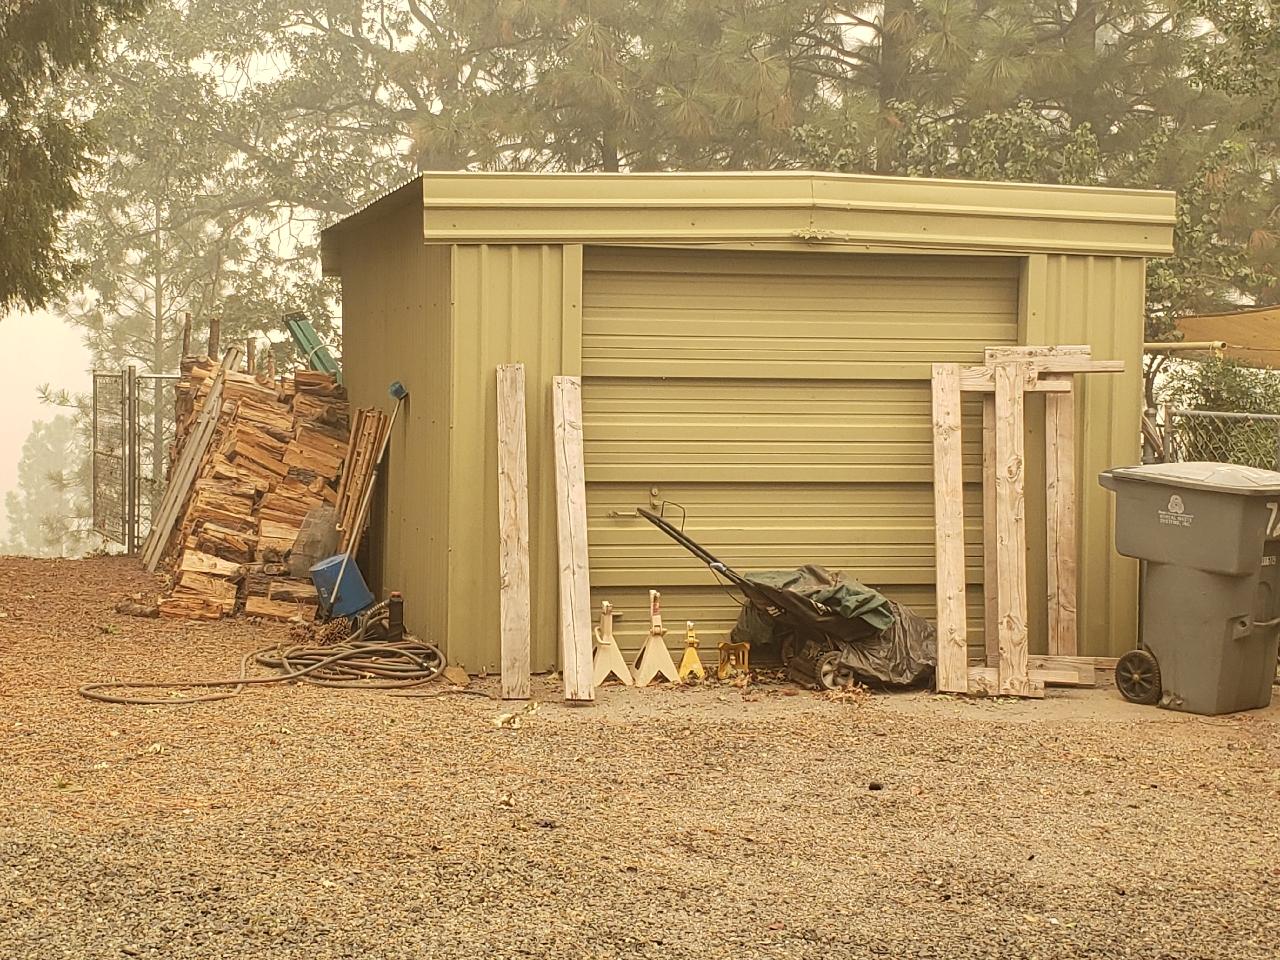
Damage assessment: no_damage